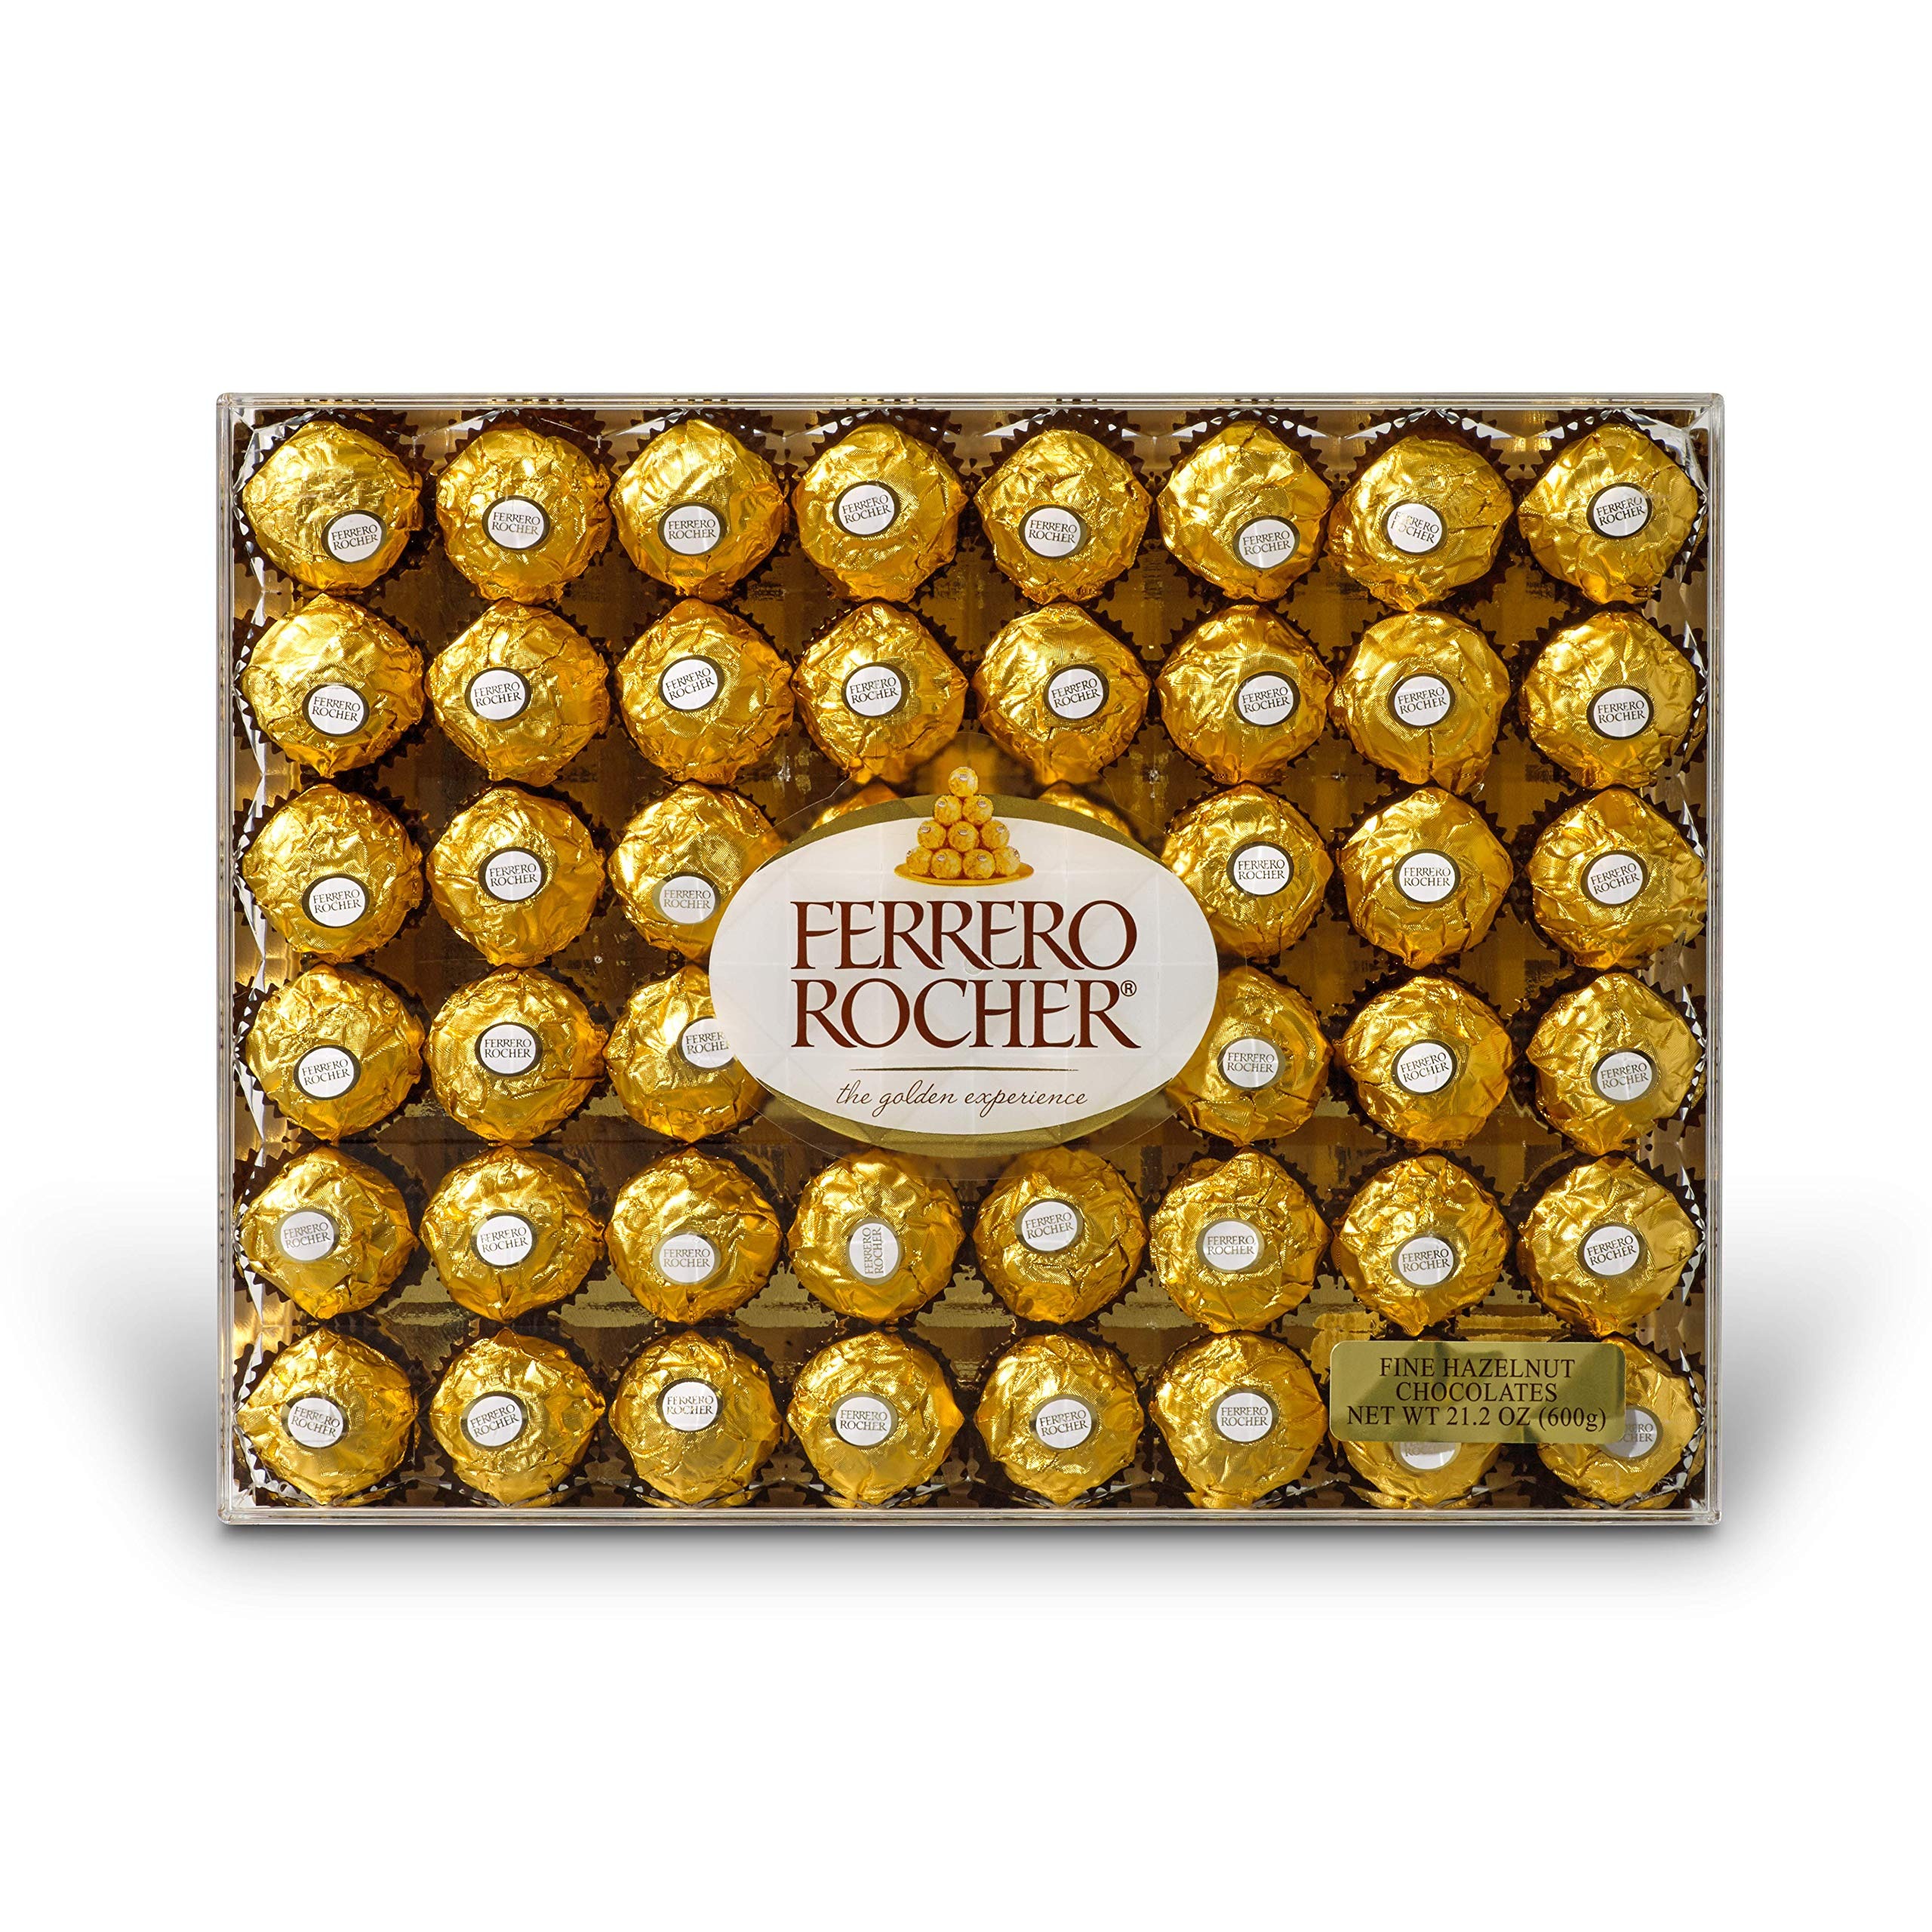
Item Name: Rocher T48
Bullet Point 1: 48 delicious Ferrero Rocher chocolates, presented in an impressive transparent gift box
Bullet Point 2: A tempting combination of smooth chocolaty cream surrounding a whole hazelnut within a delicate, crisp wafer all enveloped in milk chocolate and finely chopped hazelnuts
Bullet Point 3: A deliciously elegant confection, wrapped in glittery gold foil, loved, gifted, and appreciated all over the world
Bullet Point 4: Certified Kosher (OU-Dairy), Peanut Free
Value: 48.0
Unit: count

Price: 20.79